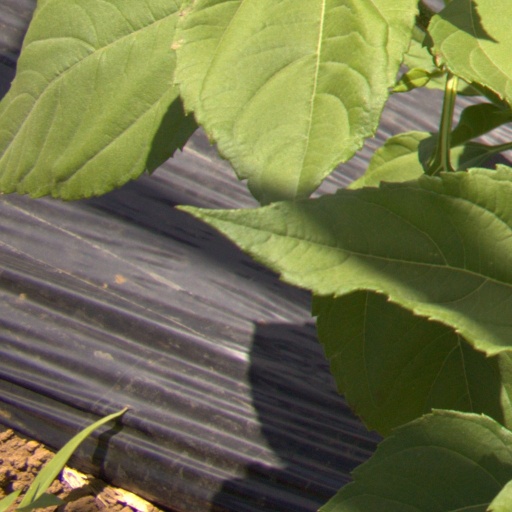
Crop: Jerusalem artichoke